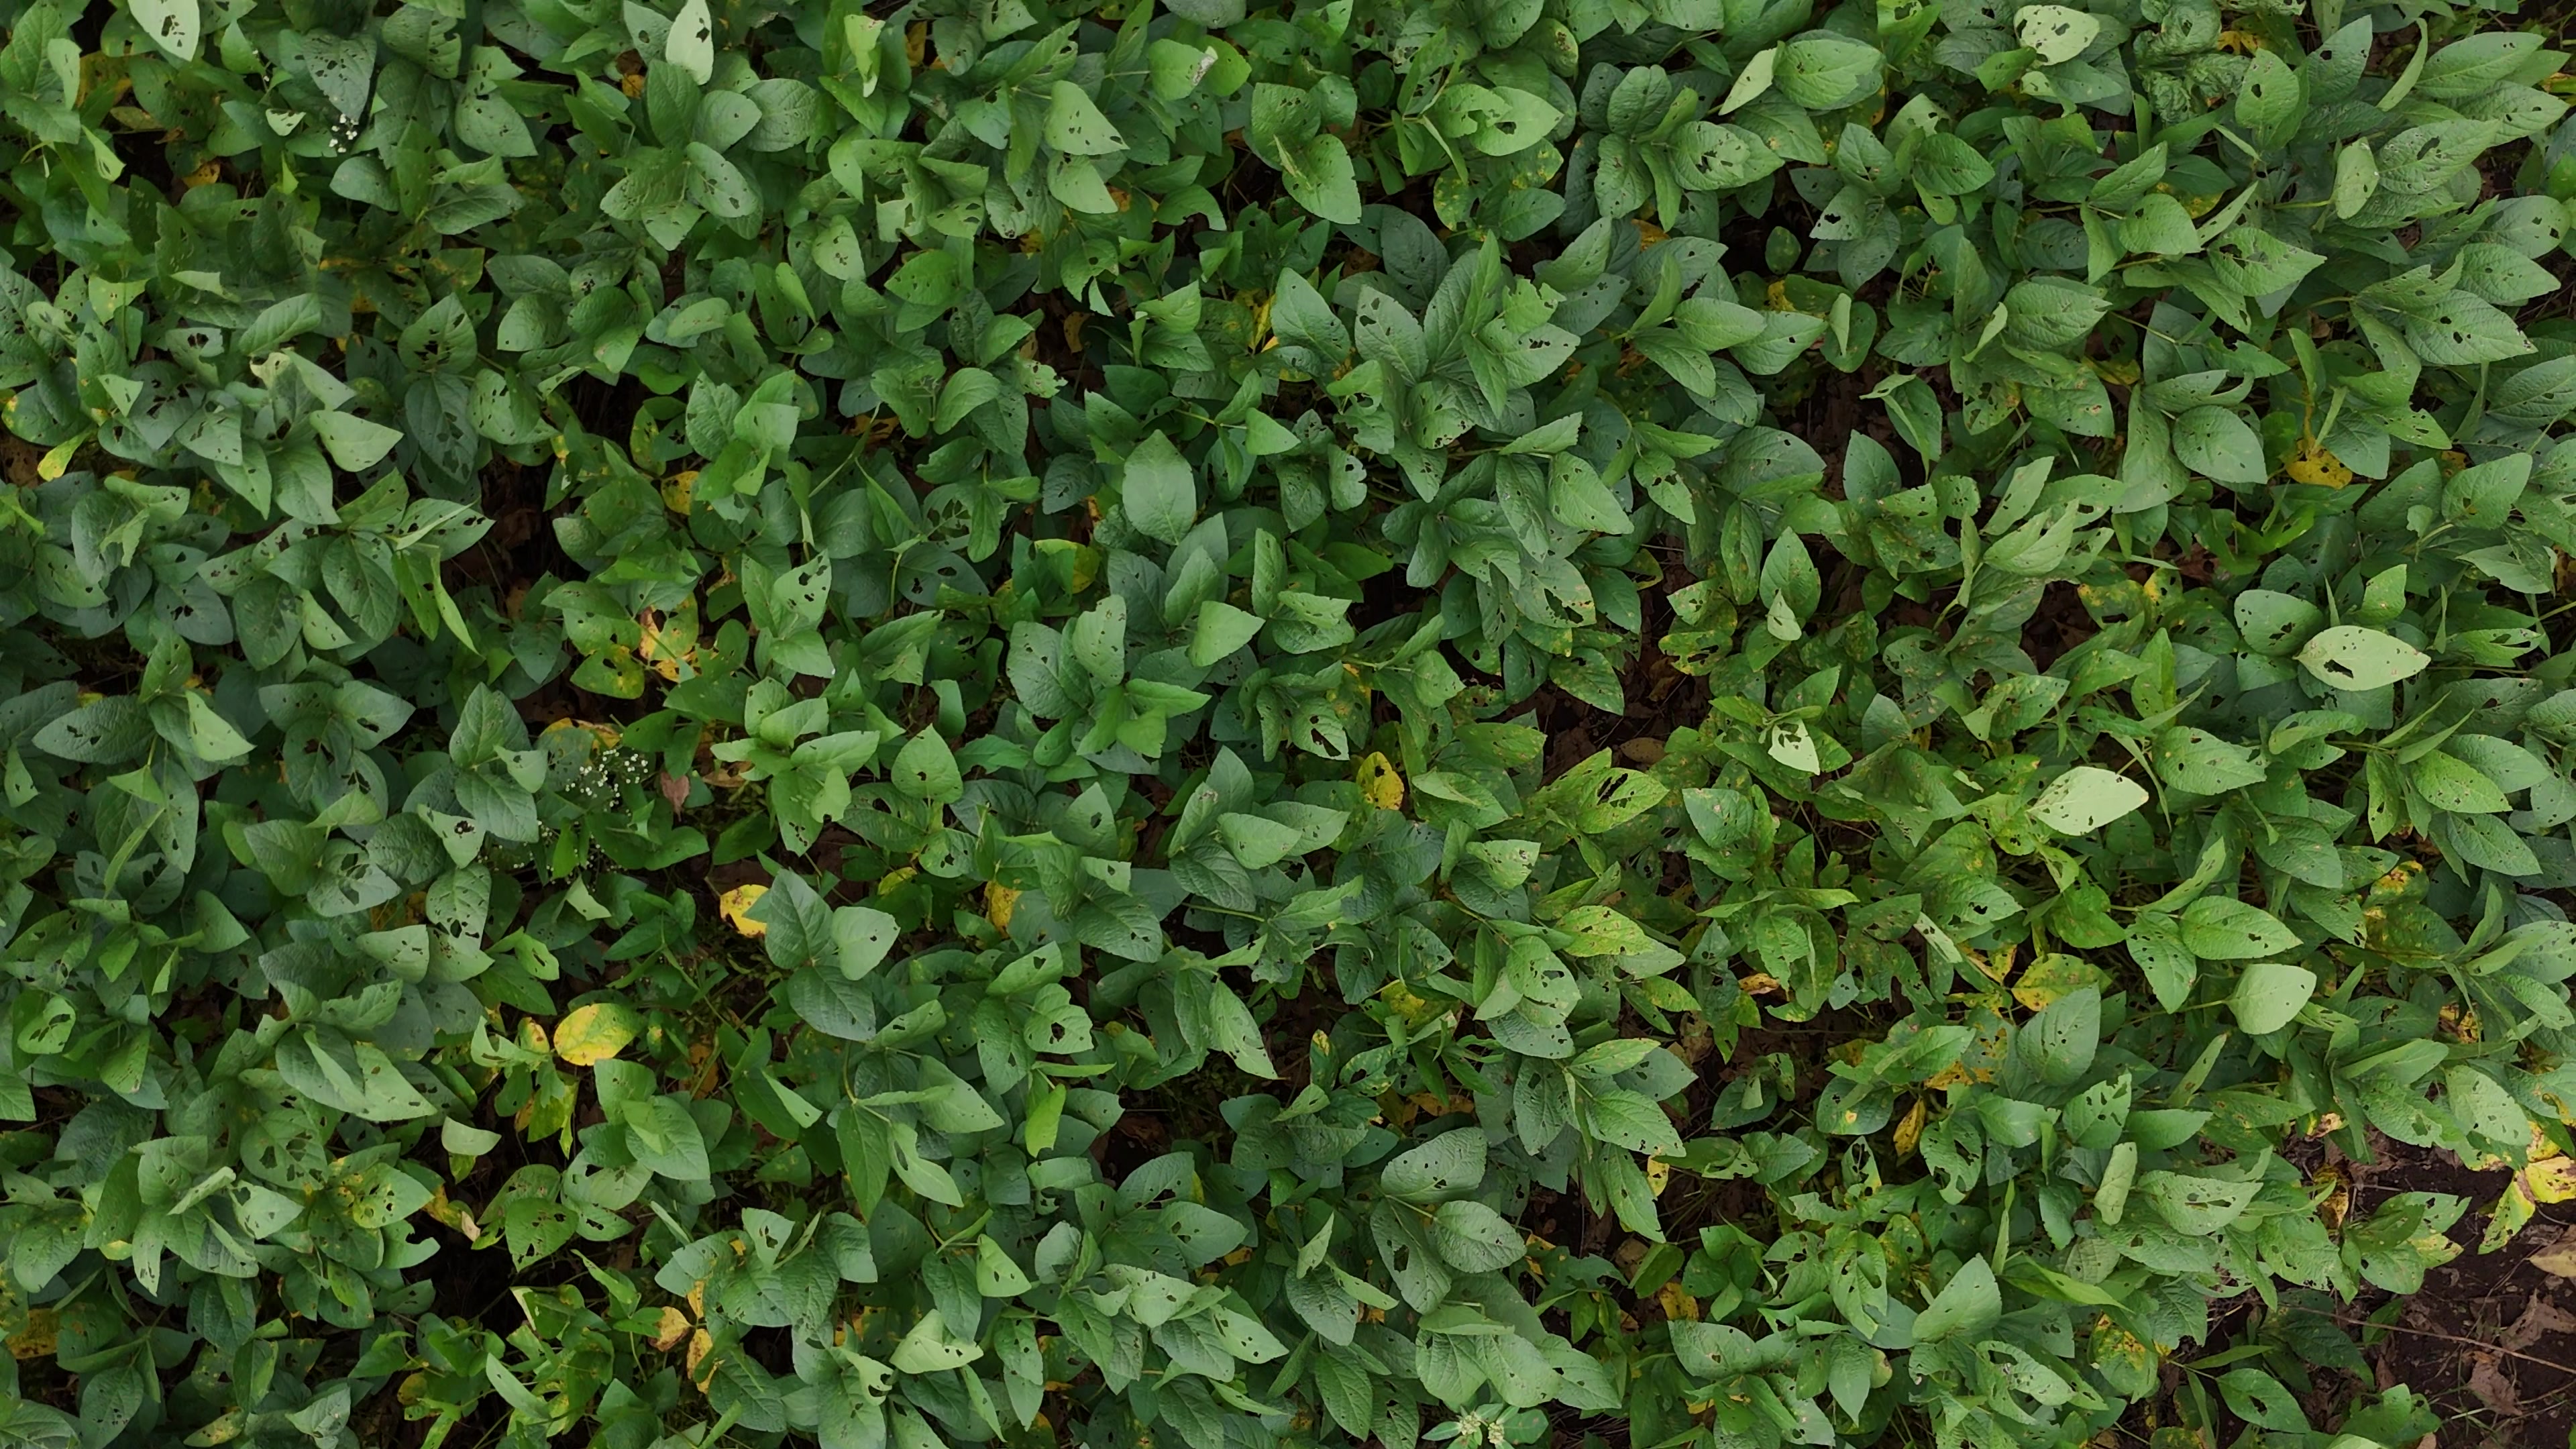
Label: Rust